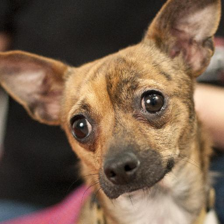
Label: animals